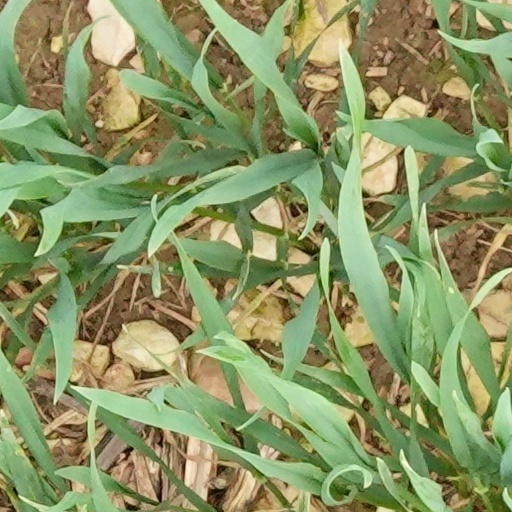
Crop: wheat